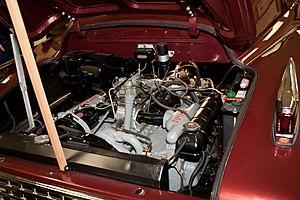
La Tucker ‘48 est une voiture concept-car du constructeur automobile américaine Tucker Car Corporation. Baptisée « la voiture du futur des années 1940 » elle est produite à 51 exemplaires entre 1947 et 1949.